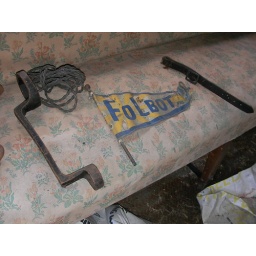
Folbot flag found in van base unit. Folbot have been making folding boats since 1933!